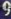
Number: 9